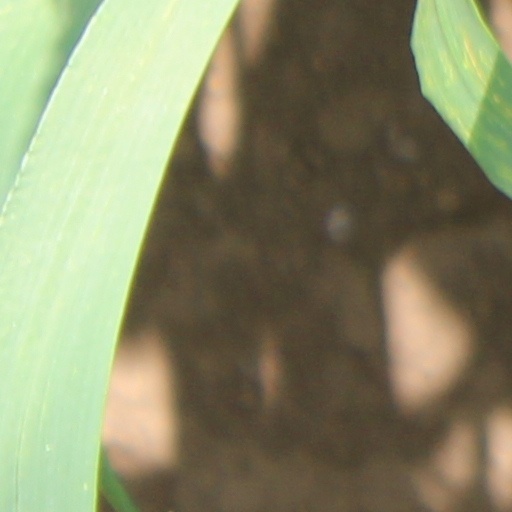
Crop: wheat